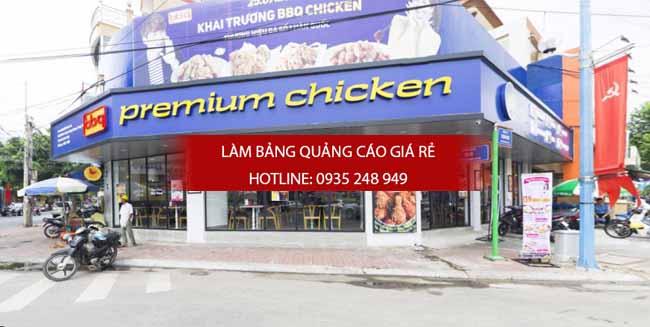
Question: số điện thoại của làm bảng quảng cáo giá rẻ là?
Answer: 0935248949